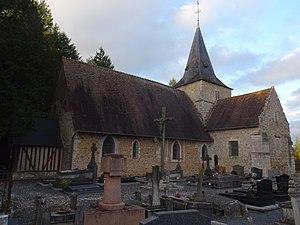
Eglise de Thierville (Eure - France)
La liste des sites classés de l'Eure présente les sites classés du département de l'Eure. Selon une mesure du 14 octobre 2014, ils sont au nombre de 154, couvrant une superficie de 12 562 hectares, soit 2,07 % du département.
Thierville est une commune française située dans le département de l'Eure, en région Normandie.